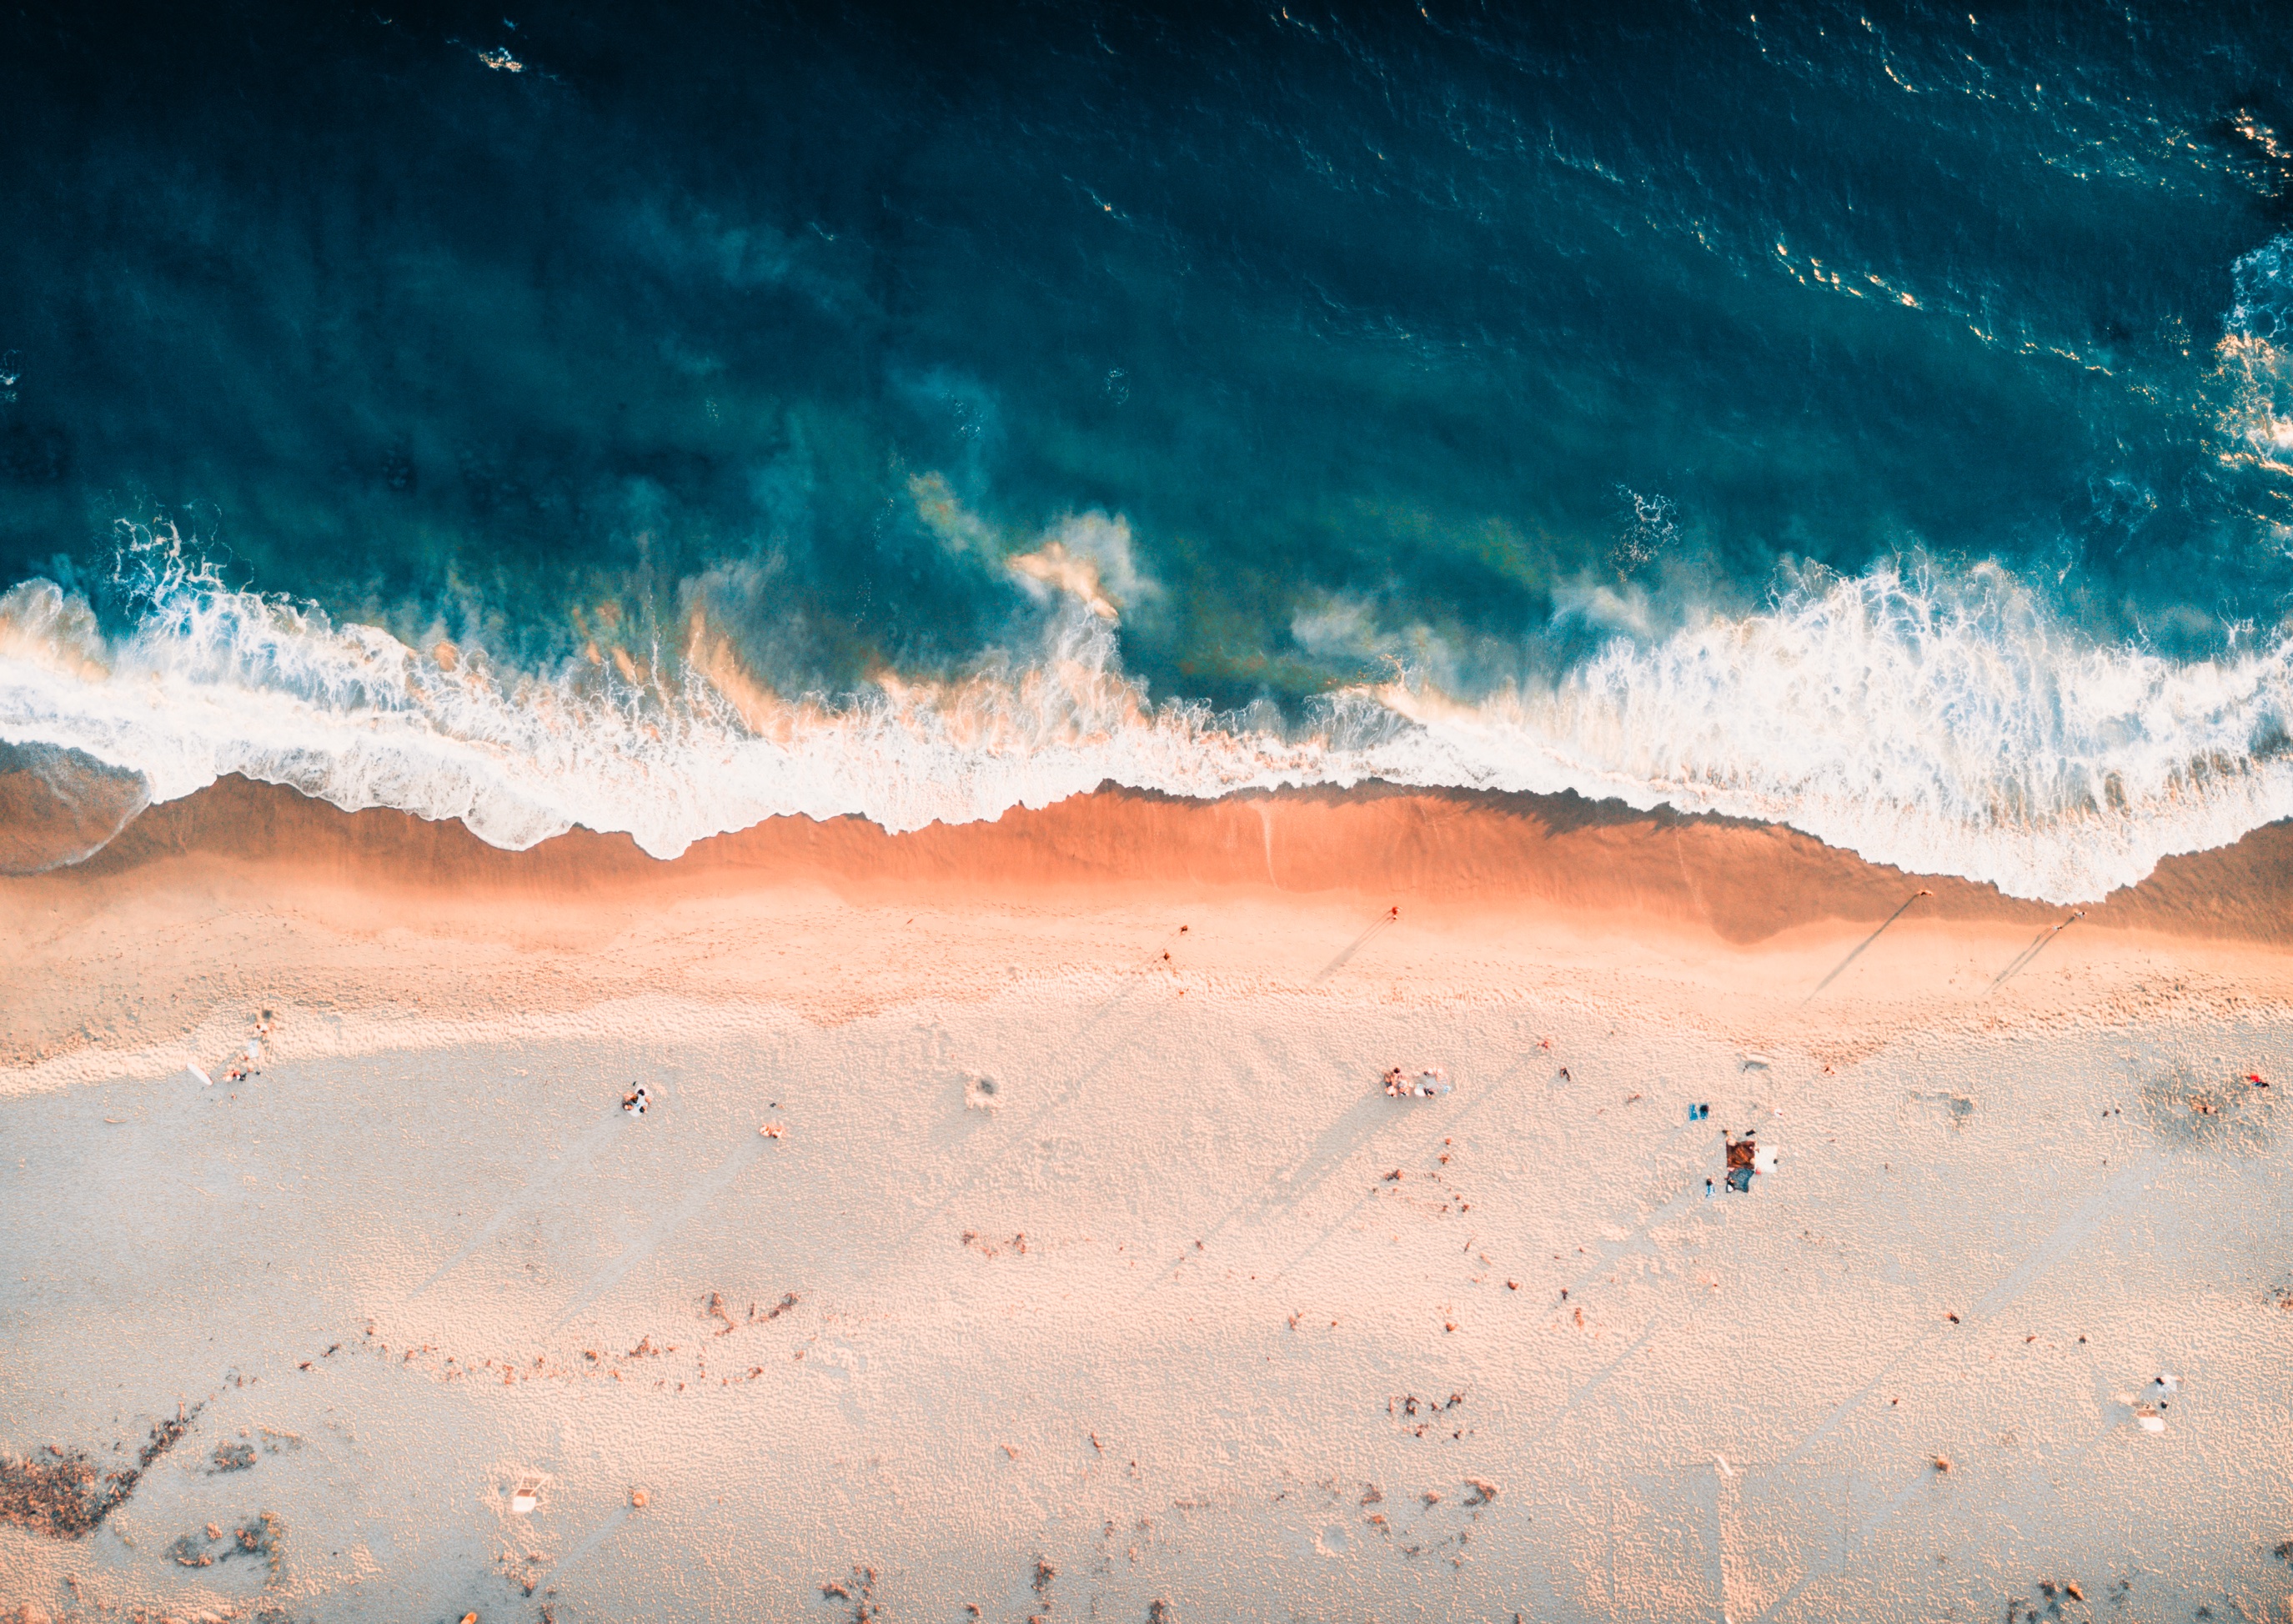
sea, coast, water, sand, ocean, horizon, cloud, sky, sunlight, morning, texture, shore, wave, reflection, blue, material, wind wave